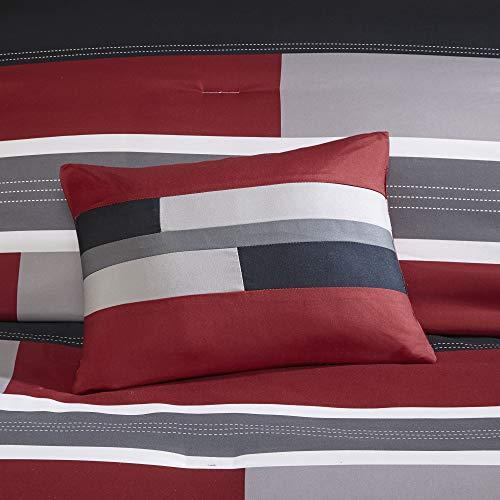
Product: Comfort Spaces Pierre 4 Piece Comforter Set All Season Ultra Soft Hypoallergenic Microfiber Pipeline Stripe Boys Dormitory Bedding, Full/Queen, Black Red
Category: Home & Kitchen | Bedding | Kids' Bedding | Comforters & Sets | Comforter Sets
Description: PRODUCT FEATURES - Black comforter set, features multi-colour print - great for boys and dorm.
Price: $49.99
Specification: ProductDimensions:90x90x1.5inches|ItemWeight:6.16pounds|ShippingWeight:6.6pounds(Viewshippingratesandpolicies)|Manufacturer:ComfortSpaces|ASIN:B077Y4CLBC|Itemmodelnumber:CS10-0753